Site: brandenburg
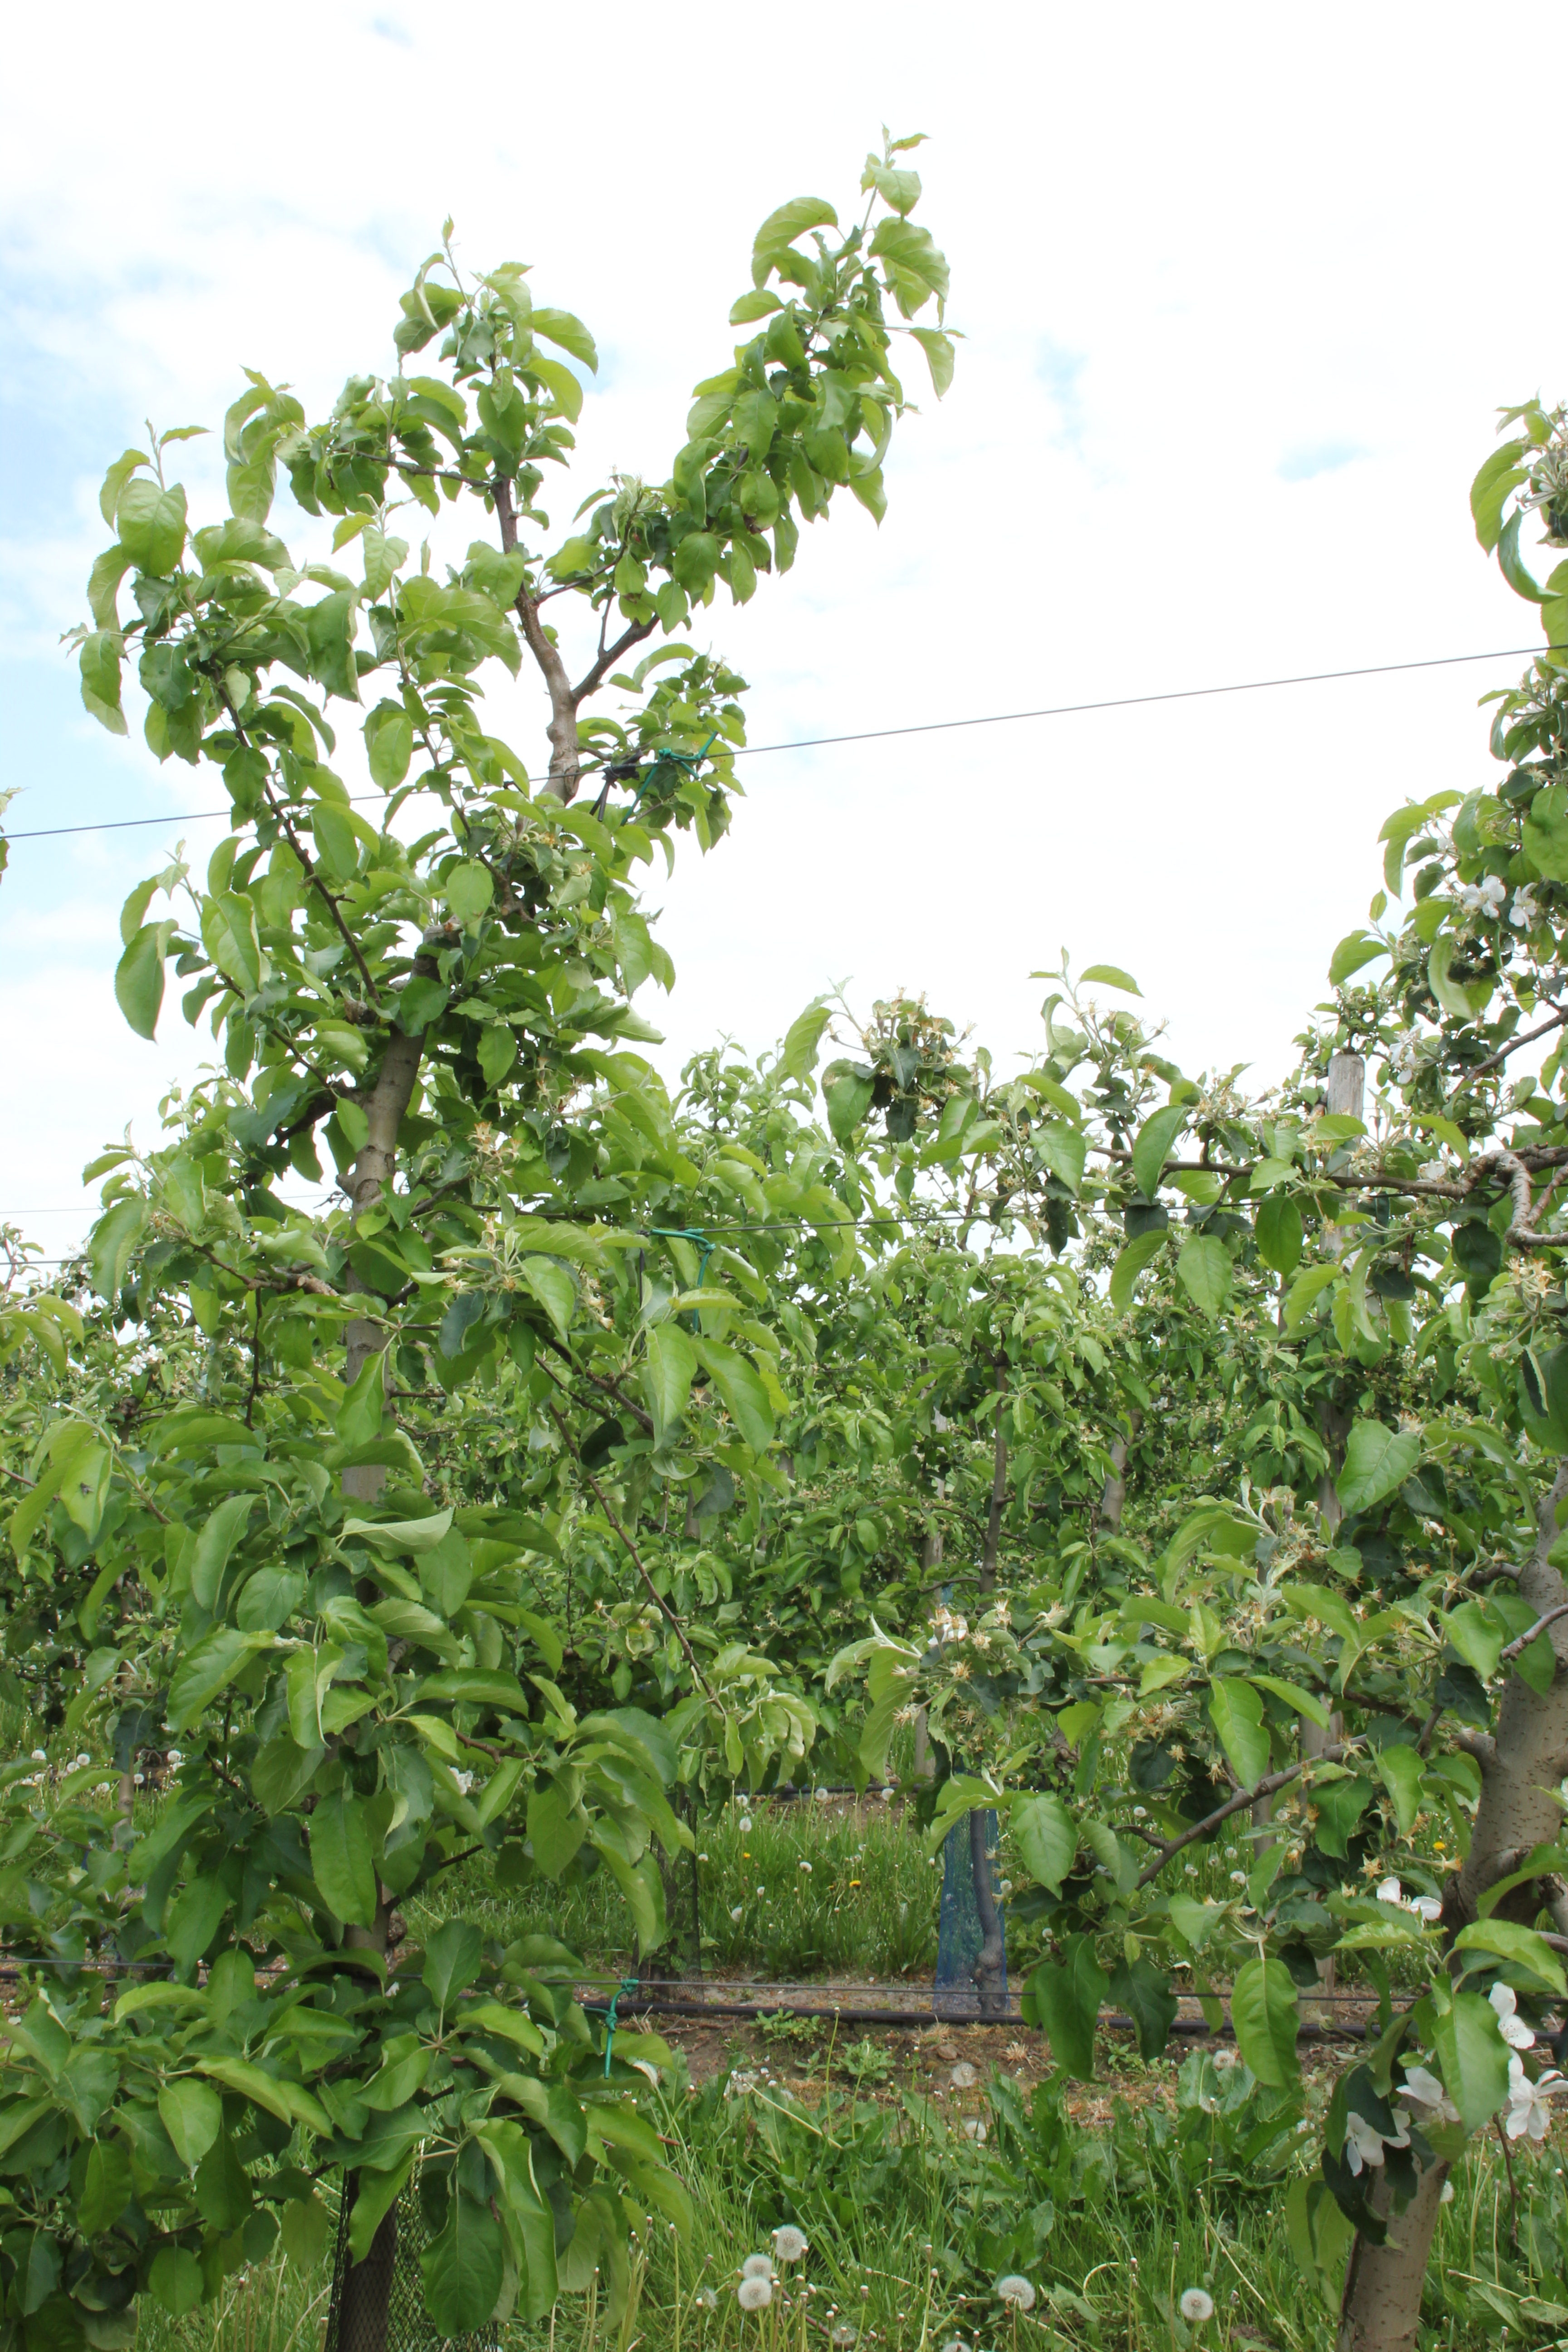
Growth stage (BBCH 67): Flowering